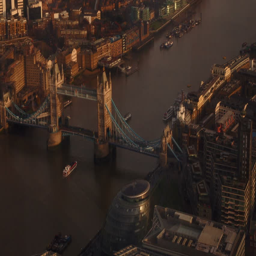
an aerial view during the golden hour